Alexandre Pliușchin

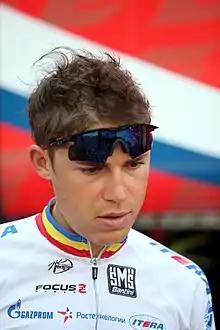
Pliușchin at the 2011 Tour de Romandie

Alexandre Pliușchin (born 13 January 1987) is a Moldovan former professional road bicycle racer, who rode professionally between 2008 and 2015. He still competes as an amateur, having last rode for Abu Dhabi CC in 2023. He is a four-time National Road Race Champion; winning in 2008, 2010, 2011 and 2012. Pliuschin also represented Moldova in the 2008 Olympic Games in Beijing, having participated in the Men's Road Race and the Men's Individual Pursuit.